Banco Hipotecario

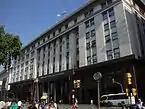
Headquarters until 1997 (today the AFIP revenue agency)

During the resulting stagflation of the 1980s, the Mortgage Bank increasingly became the prime source of not only mortgages, but of construction financing, as well, and directly funded the completion of over 15,000 homes a year (roughly half the average annual rate of private sector housing starts during that difficult decade). This practice, however, required growing subsidies from the Central Bank (over US$400 million annually), and during the era of financial liberalization advanced by President Carlos Menem from 1989 onwards, this support was reduced. The National Mortgage Bank became a secondary player in the small, domestic mortgage market. Ultimately, the bank, which remained smaller, commercial and profitable up to that date, was privatized in 1997.